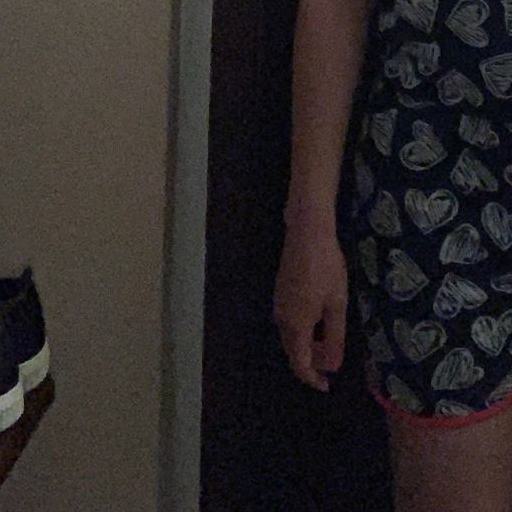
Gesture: no_gesture